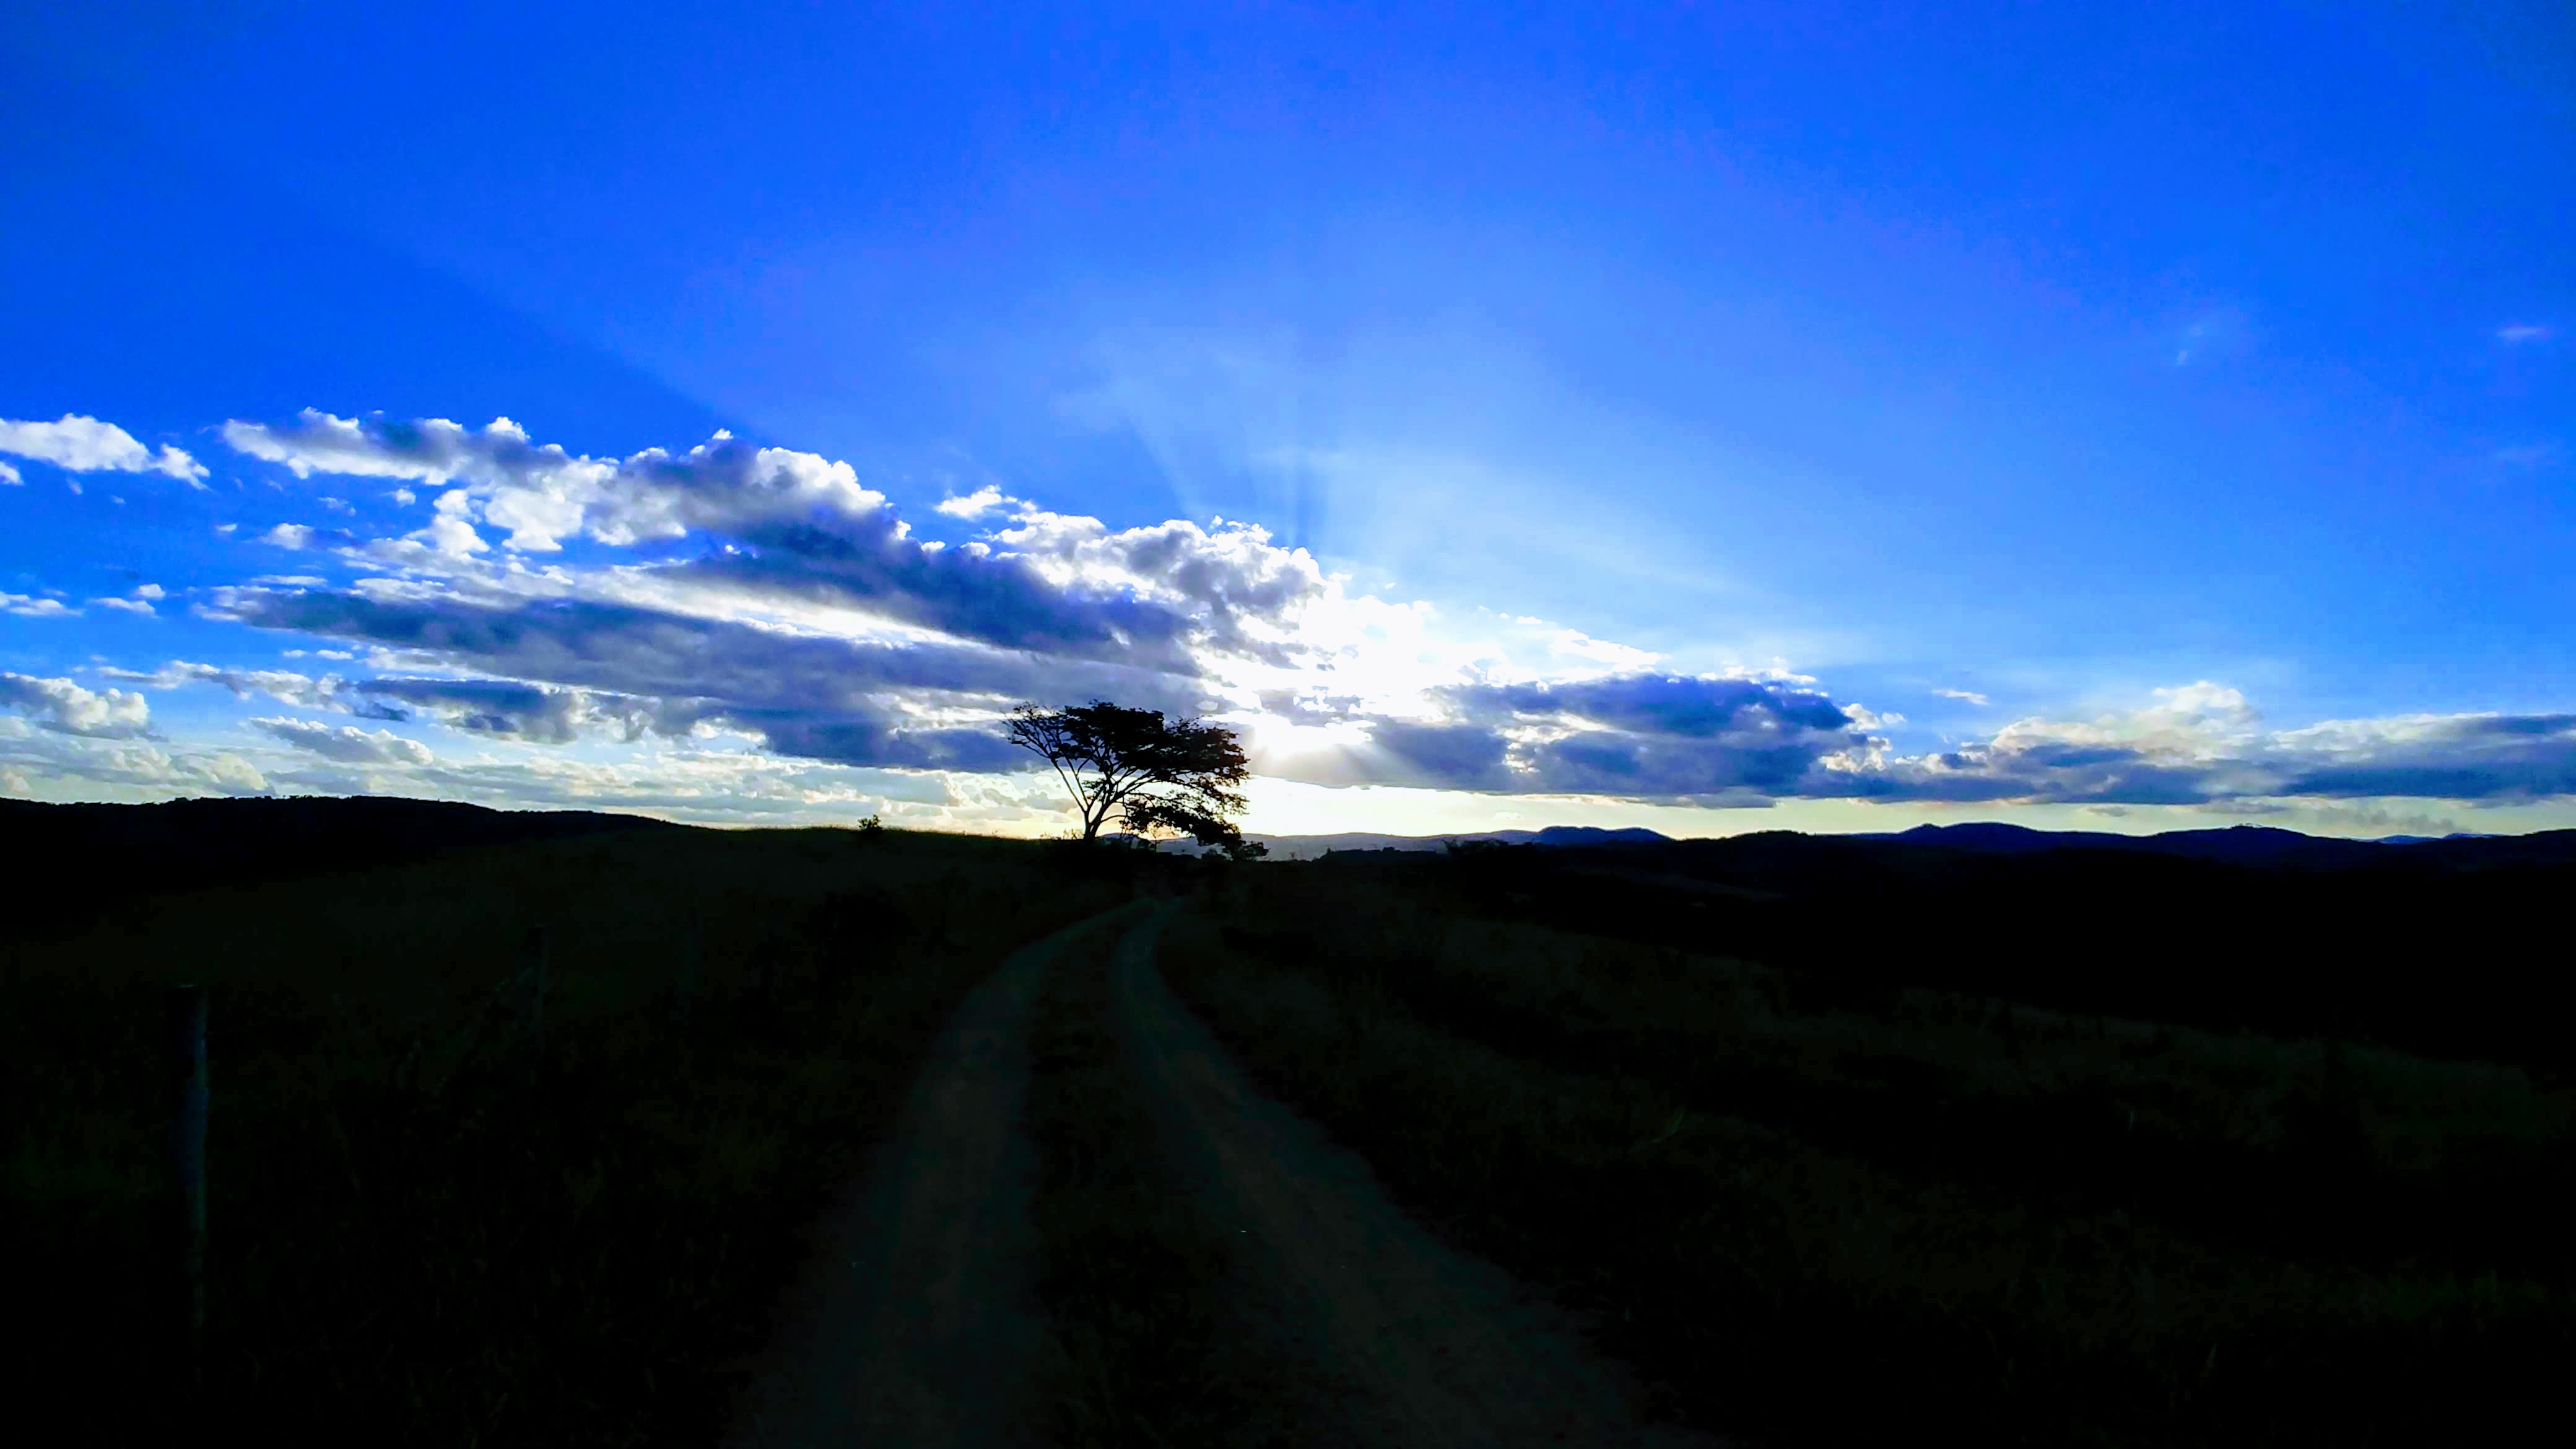
christopher, sky, blue, cloud, nature, horizon, natural landscape, natural environment, road, tree, daytime, grassland, atmosphere, morning, ecoregion, landscape, infrastructure, plain, evening, sunlight, dusk, rural area, photography, hill, meteorological phenomenon, darkness, plant, prairie, sunset, cumulus, road trip, night, field, savanna, steppe, mountain, dawn